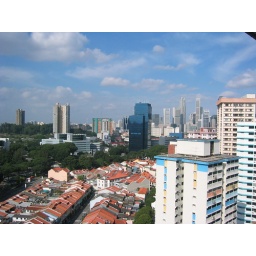
The 'red' road is the main street in Chinatown